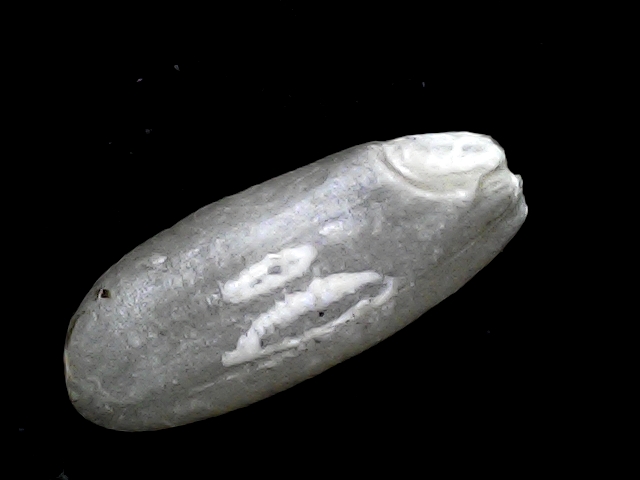
Rice variety: BD91